Roman–Parthian War of 194–198

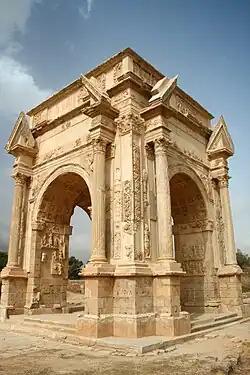

Adiabene and Osroene had rebelled against Rome, laying siege to the city of Nisibis. However, when they learned that Severus had defeated and killed Pescennius Niger, they decided to ask for his forgiveness, although they were not willing to free the Roman garrisons taken from Niger. Indeed, they demanded that the Romans leave the rest of their country free. For this reason Severus did not hesitate to wage war against them. In fact, he left Antioch for the Euphrates, crossing it at Zeugma during that particularly hot summer, so much so that the Roman army risked losing numerous soldiers due to dehydration.